Siege of Kut

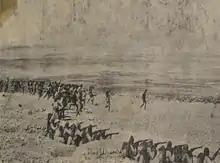
The siege by Ottoman 6th Army forces

The pursuing Ottoman forces under Halil Pasha arrived on 7 December 1915. Once it became clear the Ottomans had enough forces to lay siege to Kut, Townshend ordered his cavalry to escape south, which it did, led by Lieut. Colonel Gerard Leachman. The Ottoman forces numbered around 11,000 men and were increasing steadily with additional reinforcements arriving constantly. They were commanded by the respected but elderly German general and military historian Baron von der Goltz. Goltz knew the Ottoman army well, as he had spent 12 years working on modernizing it, from 1883 to 1895. After three attacks in December, Goltz directed the building of siege fortifications facing Kut. He prepared for an attack from Basra, using the Tigris River, by building defensive positions further down the river designed to cut off a river-borne relief. The Ottoman XVIII Corps that consisted of the 45th and 51st divisions were assigned to besiege Kut while the XIII Corps that consisted of the 35th and 52nd divisions were assigned down the Tigris river to block any relief force coming up from Basra.